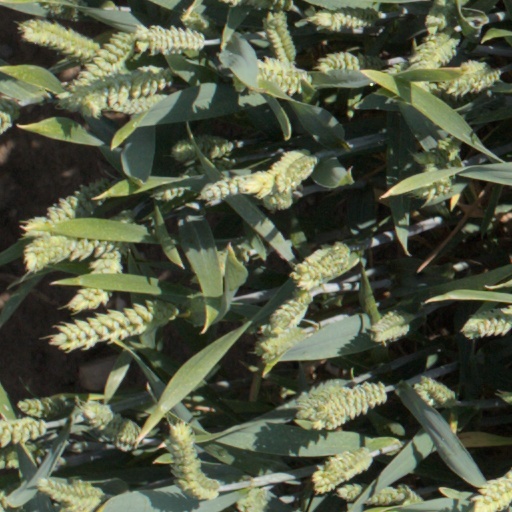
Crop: wheat